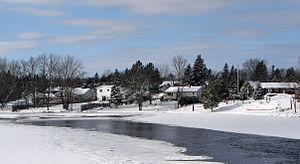
Walden était une ville dans la province Canadienne de l'Ontario, créée en 1973 et dissoute en 2000. Créé en tant que partie de la Municipalité Régionale de Sudbury lorsque le gouvernement régional a été introduit, la ville a été dissoute lorsque la ville du Grand Sudbury a été constituée le 1ᵉʳ janvier 2001. Le nom de Walden continue à être utilisé de manière informelle pour désigner la région.